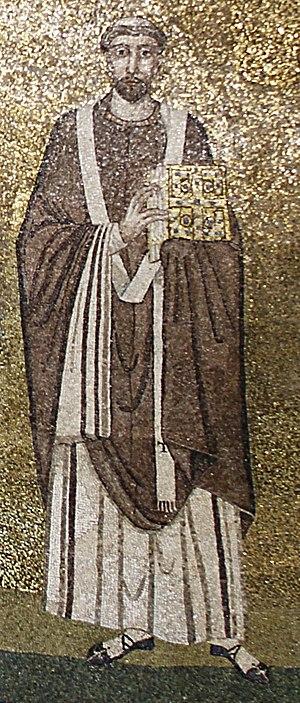
Saint Symmaque, né en Sardaigne vers 450, fut pape du 22 novembre 498 au 19 juillet 514. Durant son pontificat, il s'oppose à l'antipape Laurent, élu au même moment que lui par une partie dissidente du clergé qui souhaitait un rapprochement avec l'Église de Constantinople.
Les tombes papales dans l'ancienne basilique Saint-Pierre, alors appelée basilique de Constantin, se situaient à l'emplacement de la Basilique Saint-Pierre du Vatican. Elles sont construites à partir du Vᵉ siècle jusqu'au XVIᵉ siècle. La majorité de ces tombes a été détruite entre le XVIᵉ siècle et le XVIIᵉ siècle, en raison de la démolition de la vieille basilique Saint-Pierre, à l'exception d'une tombe détruite lors du Sac de Rome par les Sarrasins. Le reste a été transféré, pour une partie dans la basilique, moderne, de Saint-Pierre du Vatican, implantée sur le site de la basilique primitive mais aussi, pour quelques-unes, dans d'autres églises de Rome.